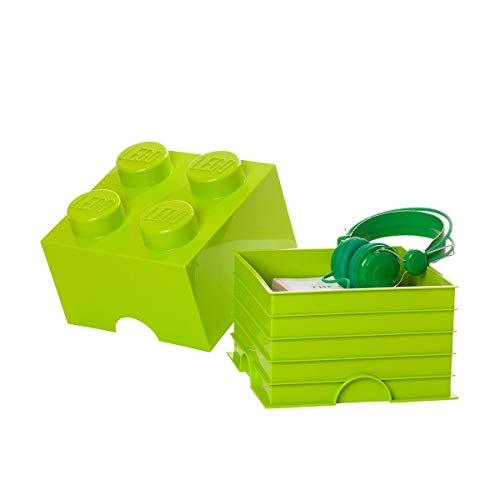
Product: LEGO Storage Brick 4, Lime Green
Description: Makes for the perfect gift.
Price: $34.99
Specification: ProductDimensions:4.9x7.1x9.8inches|ItemWeight:1.23pounds|ShippingWeight:2.3pounds(Viewshippingratesandpolicies)|Manufacturer:LEGO|ASIN:B00DQCZIVU|Itemmodelnumber:40030620